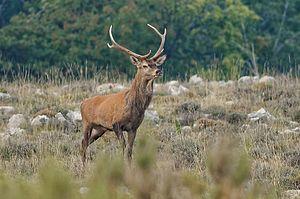
Cerf à Bramafan
Le massif de la Barousse est un massif des Pyrénées situé à cheval sur les départements des Hautes-Pyrénées et de la Haute-Garonne, en région Occitanie, France.
La Barousse est une vallée pyrénéenne de moyenne montagne dans le Sud-Ouest de la France, comprenant la vallée de l'Ourse, un affluent gauche de la Garonne, dans le département des Hautes-Pyrénées. Le territoire de la Barousse intègre également la petite vallée de Siradan. Ce terroir est géographiquement et économiquement très lié à l'arrondissement de Saint-Gaudens, dans la proche Haute-Garonne..
La forêt d'Écouves est une vaste forêt située dans le département de l'Orne à 10 km au nord de la ville d'Alençon qui s'étale sur 19 communes soit sur 18 km de long et 8 à 10 km de large. Elle est composée d'une forêt domaniale de près de 8 200 ha auquel il faut ajouter près de 7 000 ha de bois communaux et de bois privés limitrophes. L'ensemble forme un massif important de près de 15 000 hectares, ce qui correspond à l'un des plus vaste massif forestier de la Normandie, si ce n'est de l'Ouest de la France.